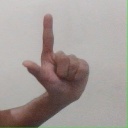
अक्षर: ल